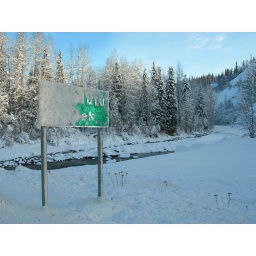
That messy and dirty sign for &amp;quot;Honolulu Creek&amp;quot; in early November 2007.